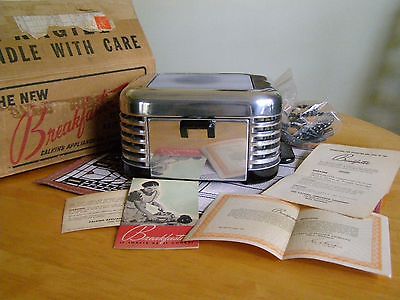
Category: toaster